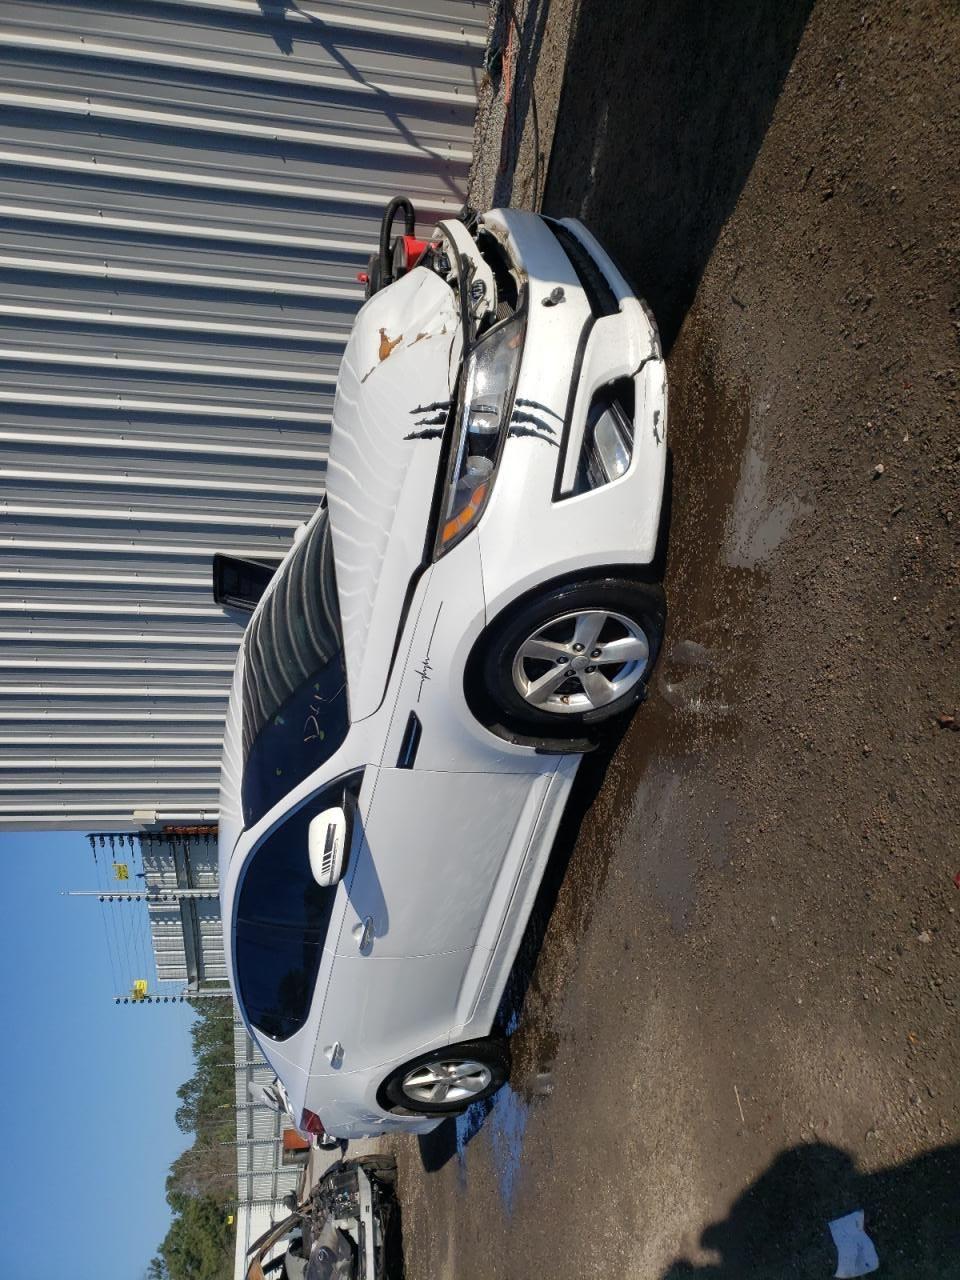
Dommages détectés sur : plaque d'immatriculation avant, pare-choc avant, capot, aile avant droite, porte avant droite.
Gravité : majeur